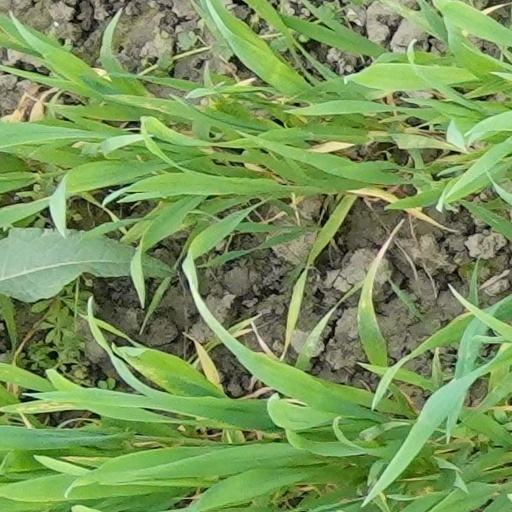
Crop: wheat